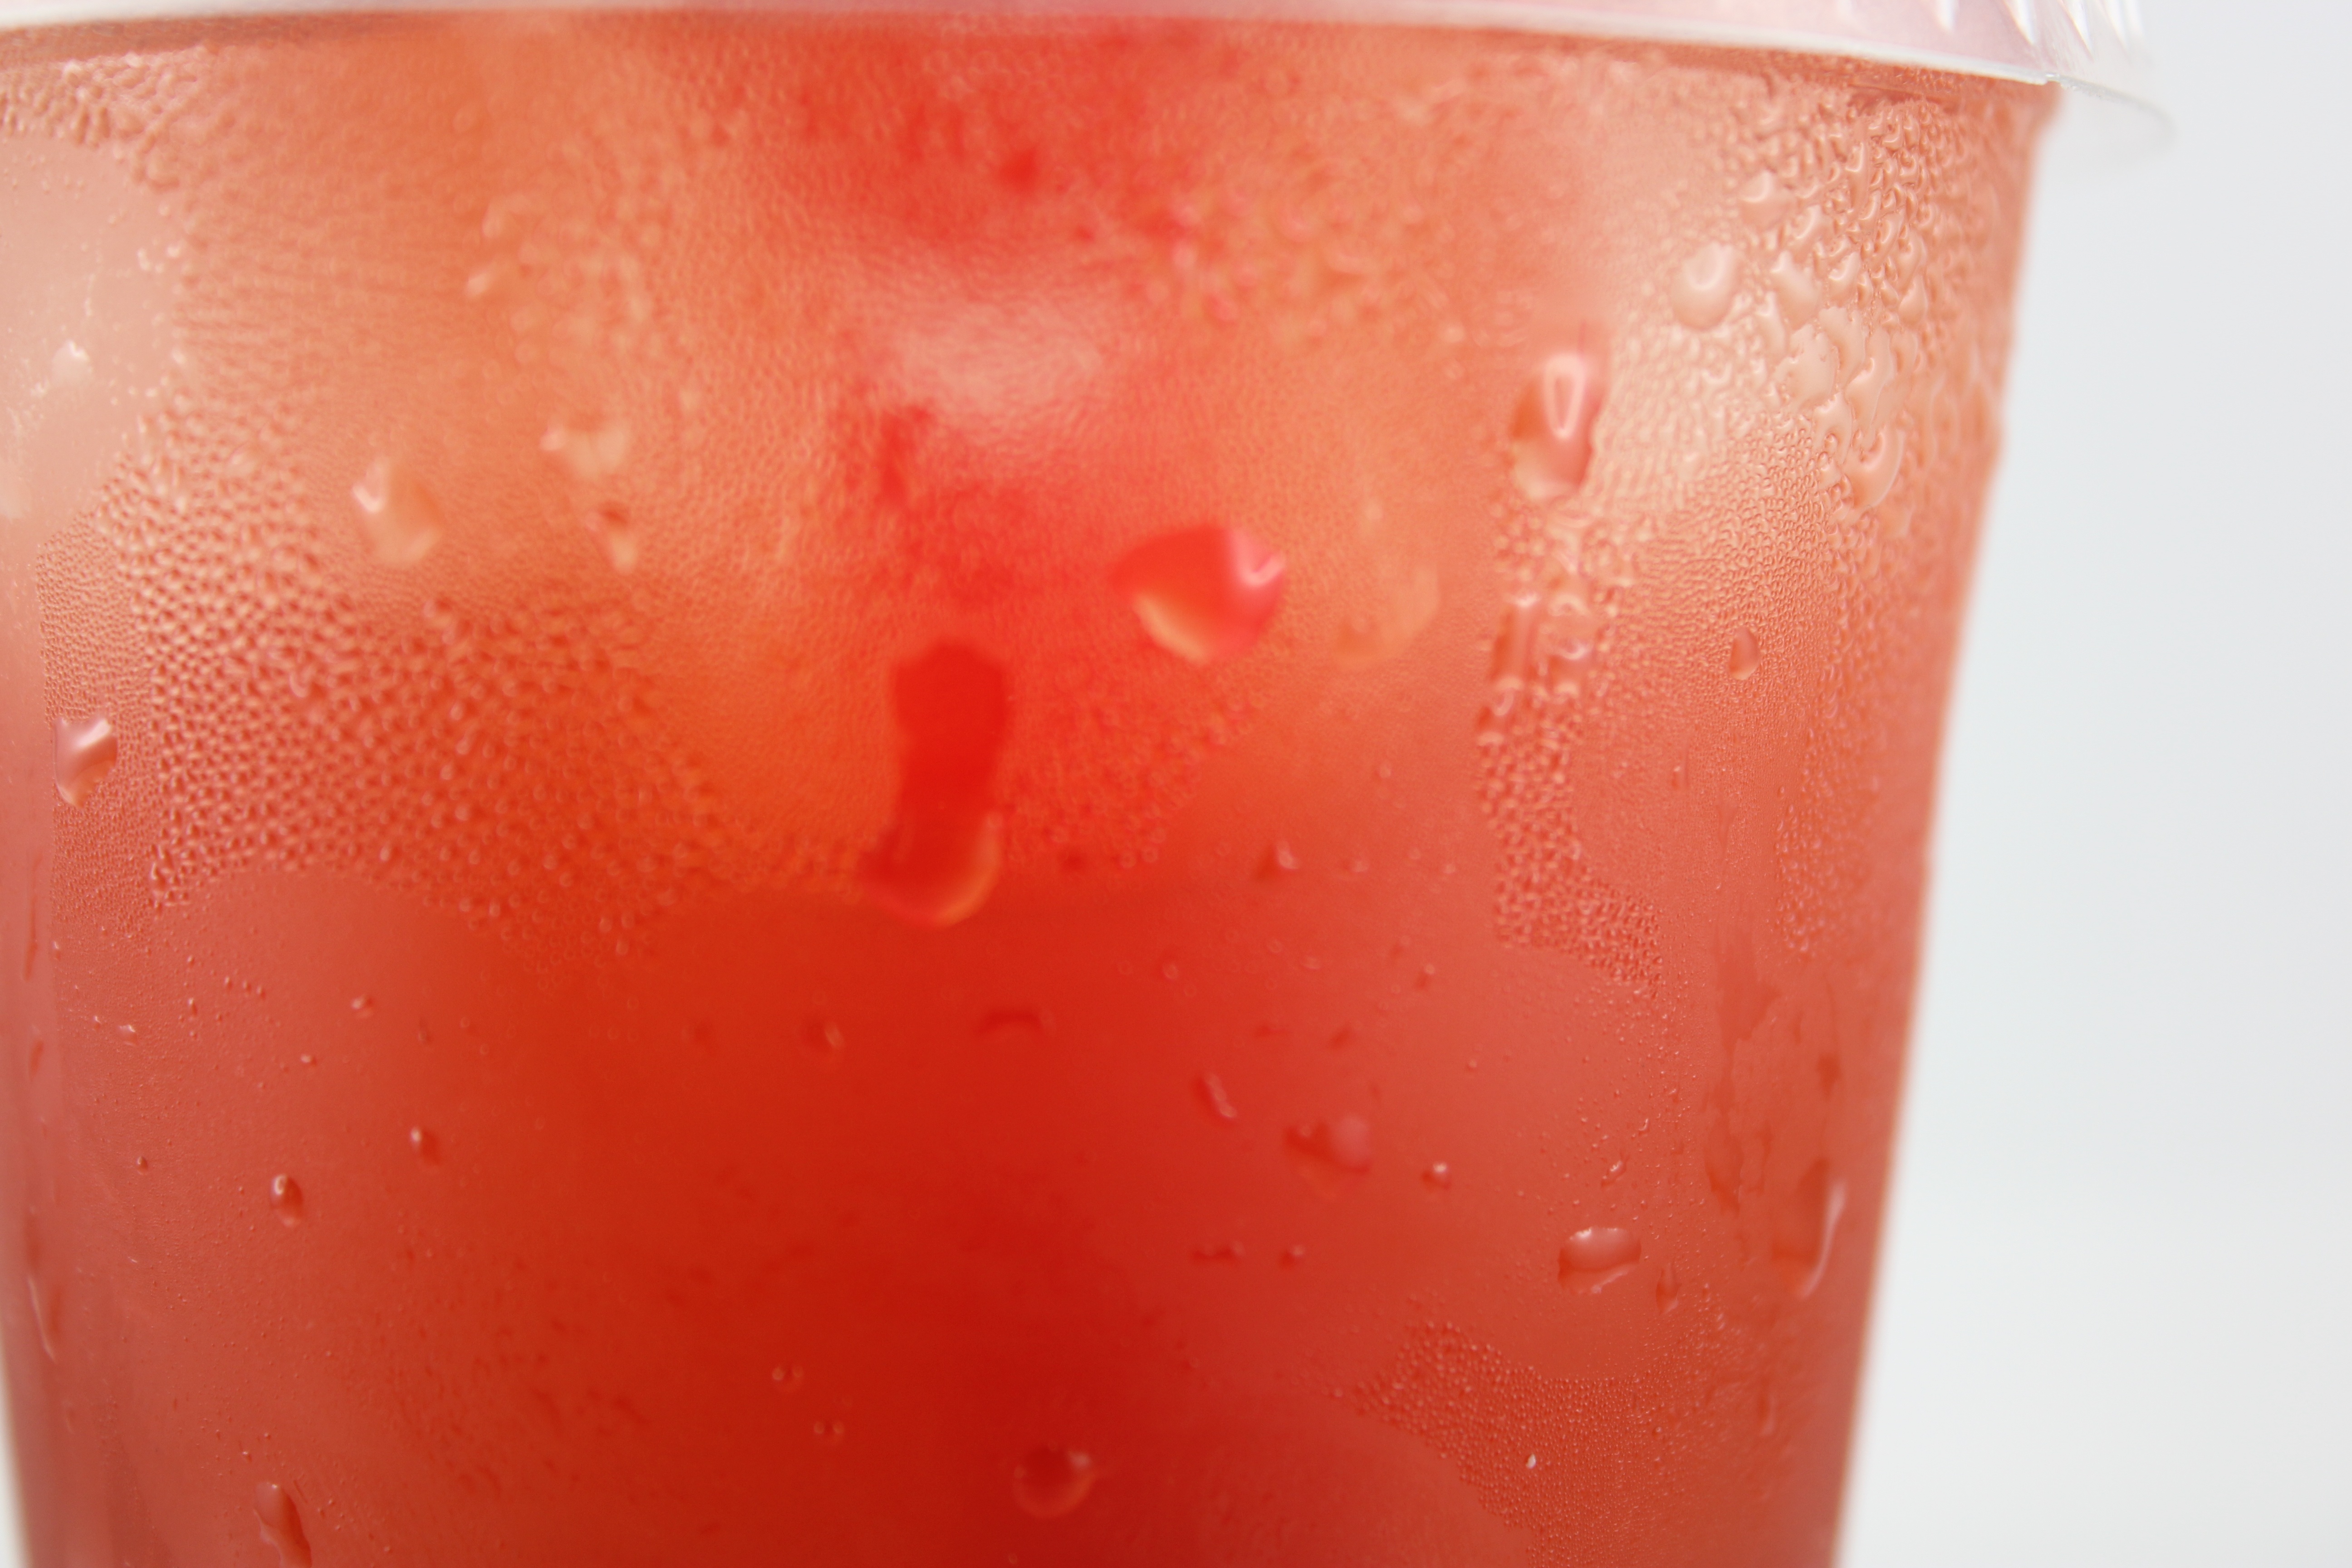
cold, fruit, food, red, produce, drink, pink, watermelon, lip, strawberry, freshness, juice, strawberries